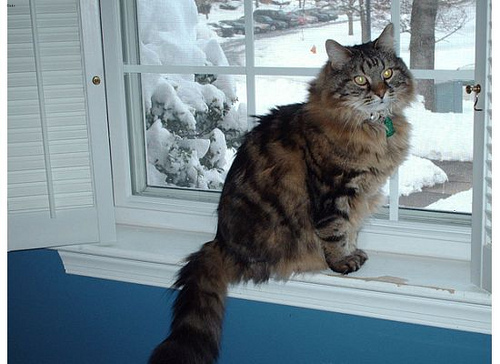
Breed: maine coon